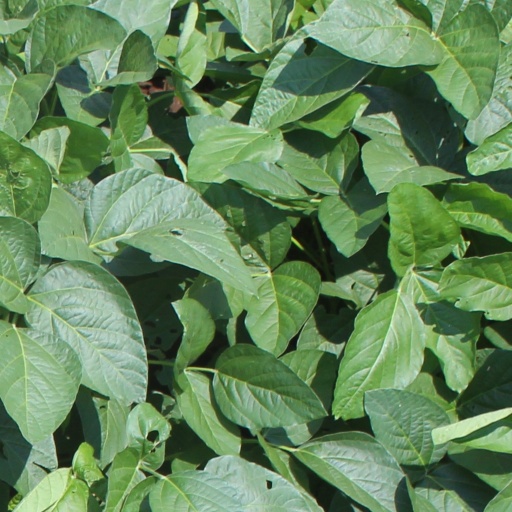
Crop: soybean